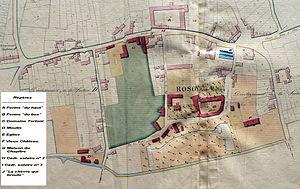
Repérage de quelques lieux cités
Rosoy-en-Multien - dans l'ancien pays de Multien -, est une commune française située dans le département de l'Oise en région Hauts-de-France.